Star Hill AME Church

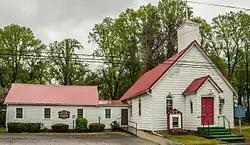
Star Hill AME Church

Star Hill AME Church, also known as Star of the East Church, is a historic African Methodist Episcopal (AME) church building and cemetery located in Dover, Delaware near Camden, Kent County, Delaware. It was constructed about 1866, and is a one-story, three-bay by three-bay, gable roofed, frame building in a vernacular Gothic Revival-style. It features a small bell tower at the roof ridge. Interments in the adjacent cemetery are believed to begin with the founding of the church in the 1860s, but the earliest marked grave dates from the early 1890s.